Political culture of the United States

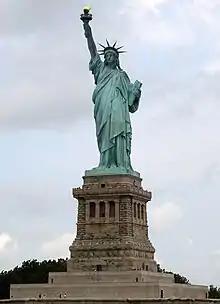
The Statue of Liberty, a symbol of American freedom and openness to immigration

Two pivotal political ideas in the establishment of the United States were Republicanism and classical liberalism. Central documents of American thought include: the Declaration of Independence (1776), the Constitution (1787), the Federalist and Anti-Federalist Papers (1787-1790s), the Bill of Rights (1791), and Lincoln's "Gettysburg Address" (1863).